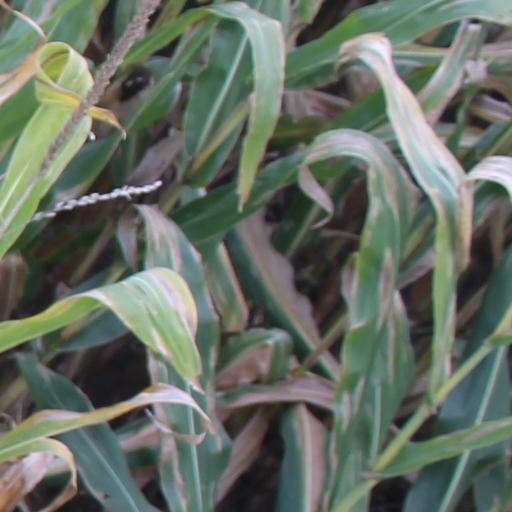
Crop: maize; corn